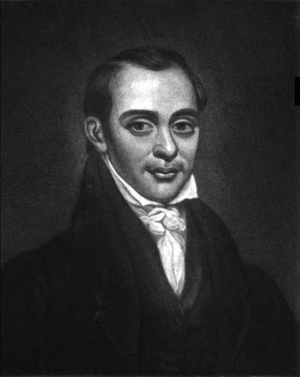
Karl Gützlaff, né le 8 juillet 1803 à Pyritz, en Poméranie et décédé le 9 août 1851 à Hong Kong, dont le nom a souvent été anglicisé en Charles Gutzlaff, est l'un des premiers missionnaires protestants à être envoyé en Extrême-Orient, d'abord à Bangkok, puis en Corée, puis en Chine. Maîtrisant parfaitement de nombreuses langues dont le chinois, portant couramment des vêtements chinois, il a été magistrat à Ningbo et Zhoushan et le deuxième secrétaire chinois de l'administration britannique à Hong Kong. Auteur de nombreux livres en néerlandais, anglais et chinois, traducteur de la Bible en chinois, en thaï et en japonais, il a servi d'interprète pour les missions diplomatiques britanniques pendant la première guerre de l'opium.